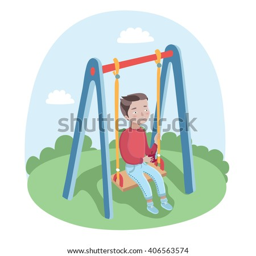
vector illustration of cute happy boy on swings in the park